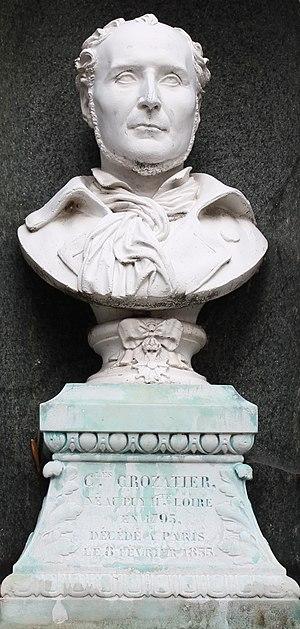
Sépulture de Charles Crozatier (1795-1855), bronzier d'art, fondeur et mécène français. Tombe ornée, à l'origine, de deux bustes et de trois bas-reliefs.
Charles Crozatier, né au Puy-en-Velay le 18 février 1795 et mort à Paris le 8 février 1855, est un bronzier d'art, fondeur et mécène français.